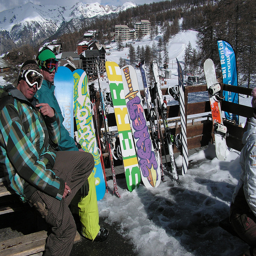
Two snowboarders next to a bunch of snow boards
Two young people sit next to a bunch of snowboards.
A wooden rail covered in snowboards on a snow covered mountain..
A couple of people and some snowboards in the snow.
an image of a man with snow boarding equipment